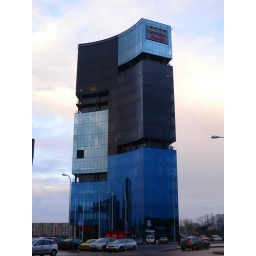
An amazing office building in Tallinn, Estonia